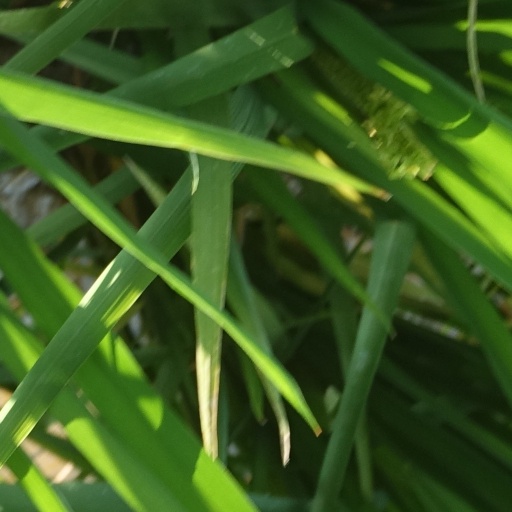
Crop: rice